Enzo Carnebianca

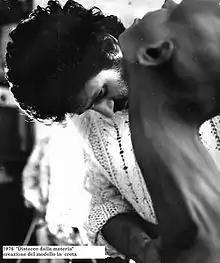
1976 - M° Enzo Carnebianca creating the clay model of “Detachment from matter”

His father was Alfonso dei Carnebianca di Sezze, his mother Clelia Pelliccione. He is considered by art critics the most coherent and brilliant follower of fantastic surrealism which had in its highest expression in Alberto Savino in Italy and in Salvator Dalì at European level. From 1969 he took part to more than 100 international - solo and collective – exhibitions.